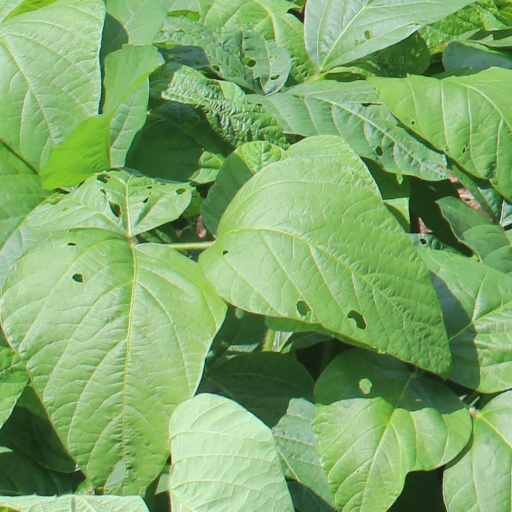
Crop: soybean